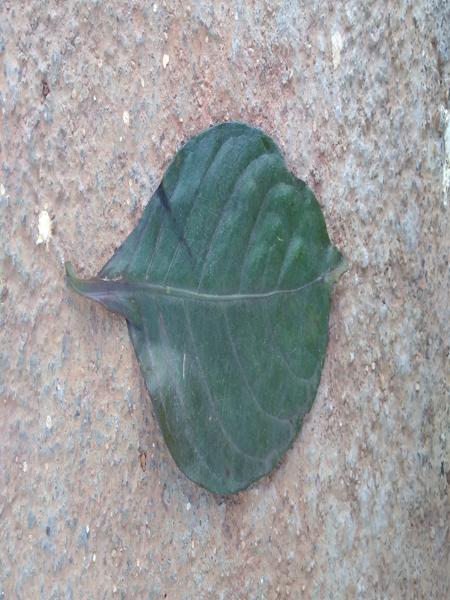
Plant: Caricature